William Henry Harrison Tomb State Memorial

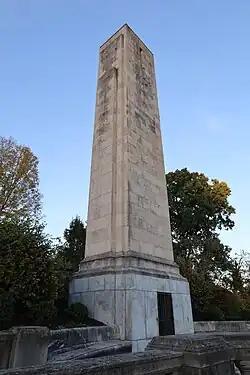
The monument in 2021

The William Henry Harrison Tomb State Memorial is the final resting place of William Henry Harrison, ninth President of the United States, his wife Anna Harrison, and his son John Scott Harrison (father of the twenty-third President, Benjamin Harrison). It is located on Brower Road approximately one-half mile west of U.S. Route 50 in North Bend, Ohio.